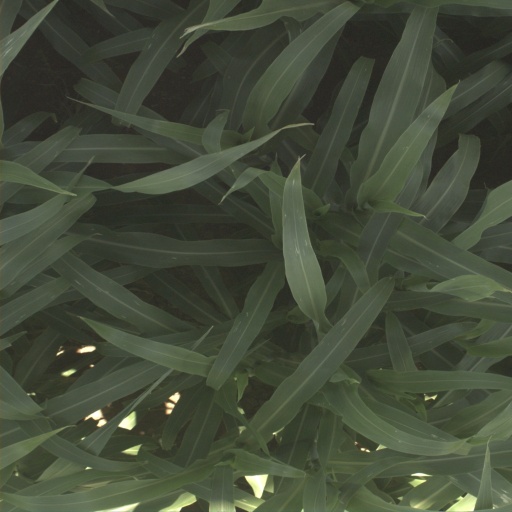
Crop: sorghum